Daniel Gluckstein

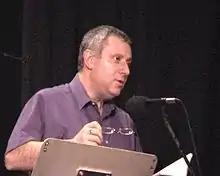
Daniel Gluckstein in Lyon, France (2002)

Daniel Gluckstein (born 3 March 1953 in Paris) is a French Trotskyist politician best known for running in the French presidential election of 2002 as the candidate of the Workers' Party ("Parti des Travailleurs", PT).